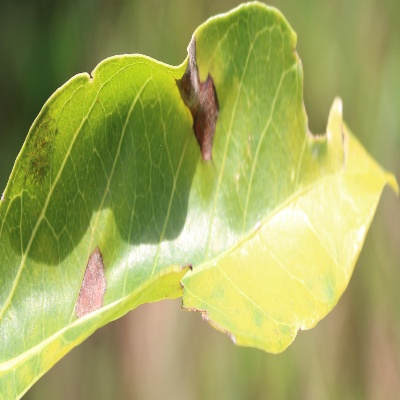
Crop: Cassava
Condition: bacterial blight